Answer in natural language. Considering the relative positions, where is Doorway (highlighted by a blue box) with respect to Television? Choose between the following options: below or above
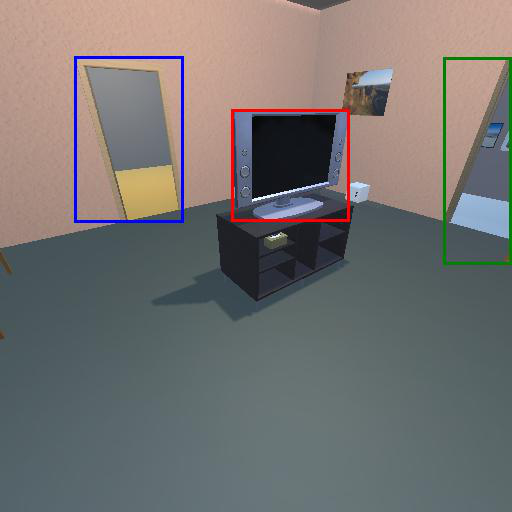
<answer>above</answer>